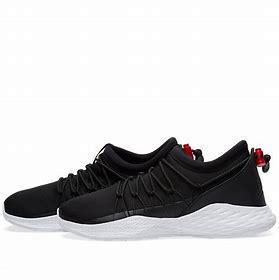
Brand: Jordan
Model: Formula 23